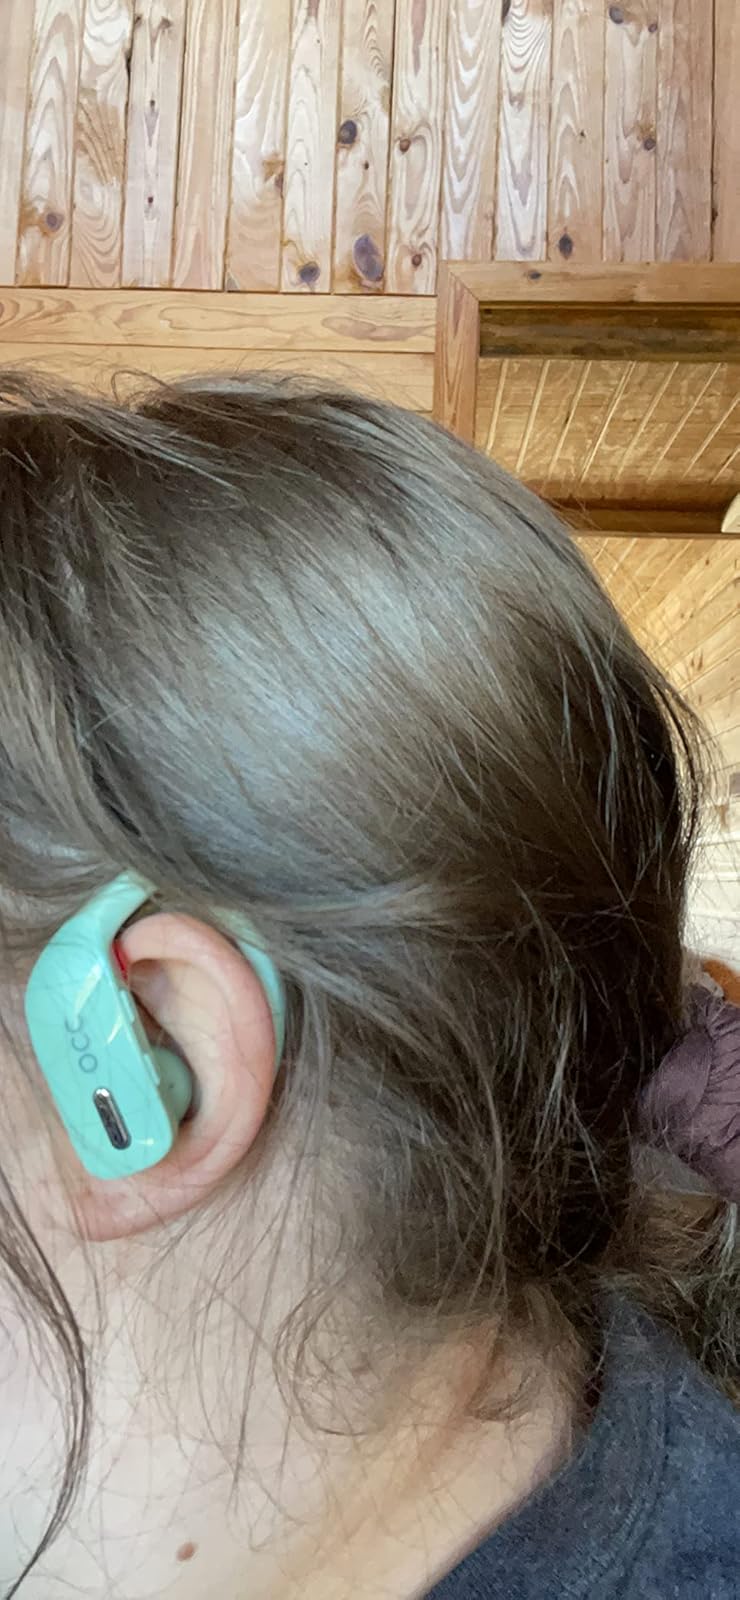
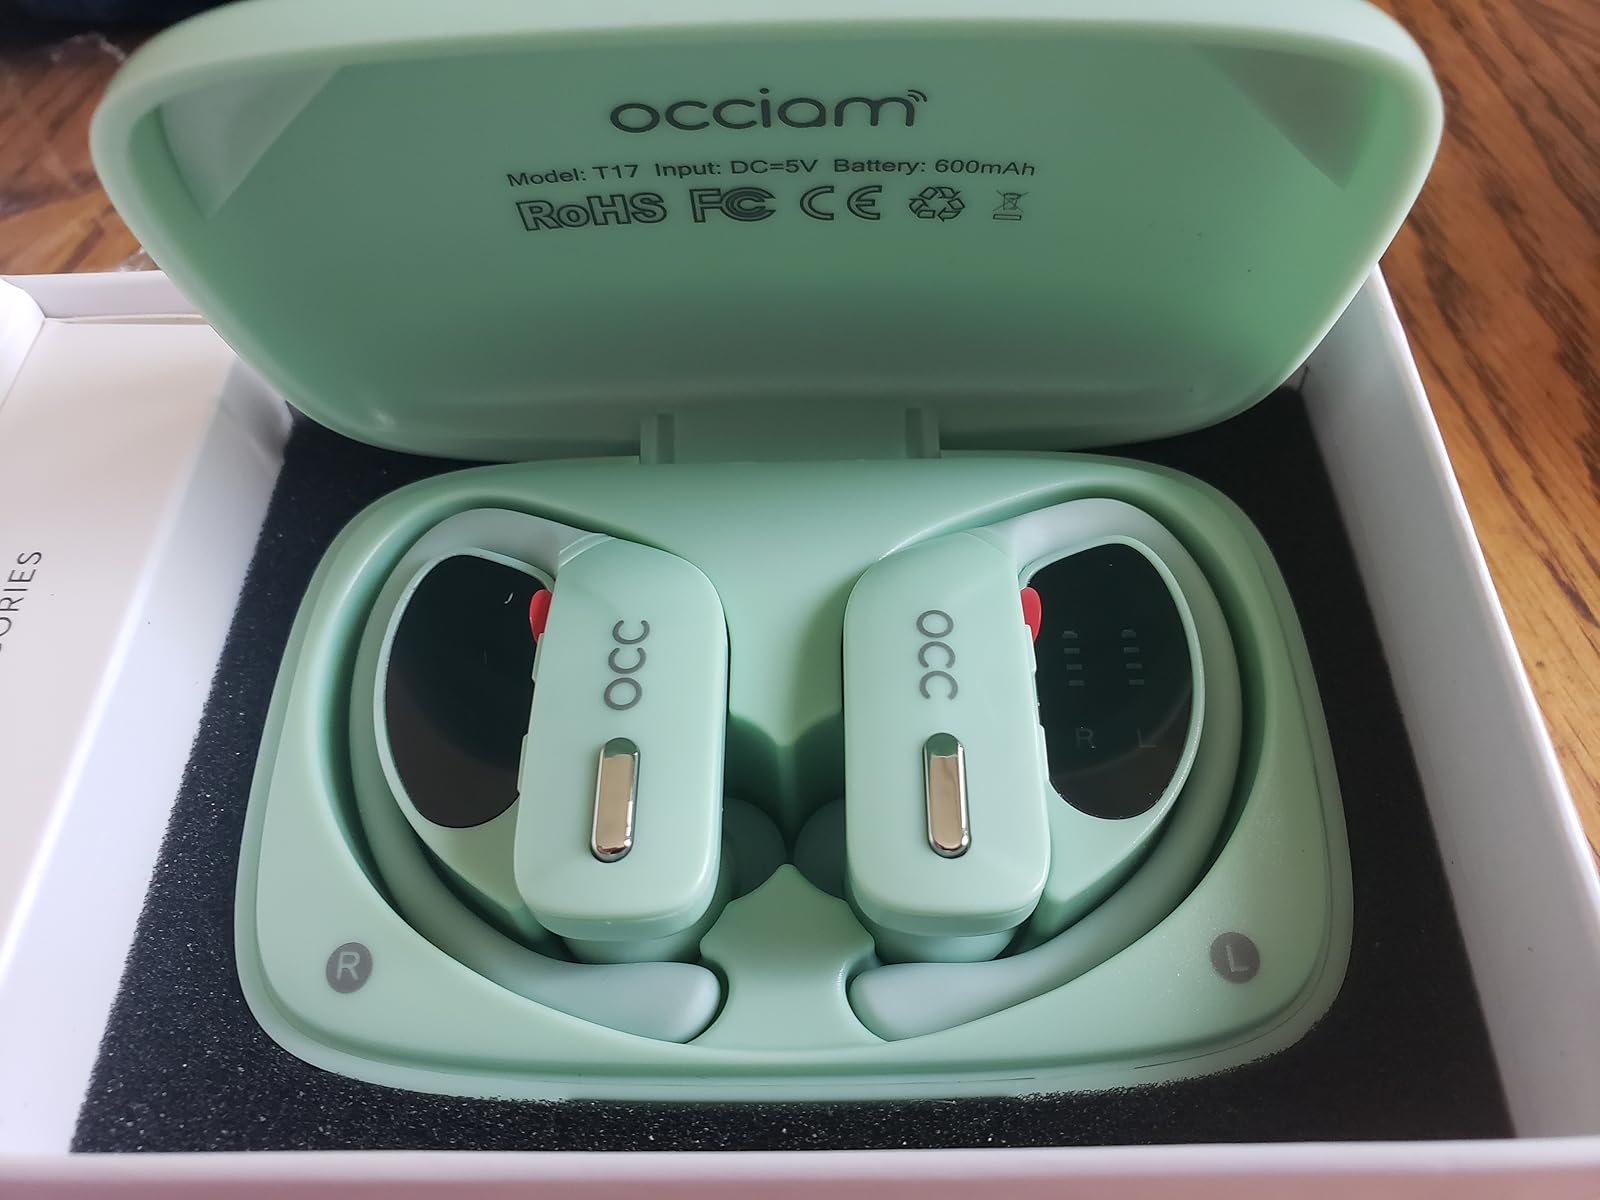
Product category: earbuds
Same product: yes